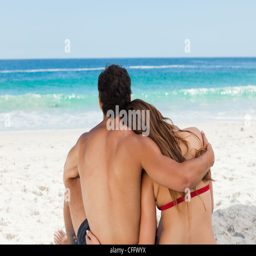
rear view of lovers sitting on the beach